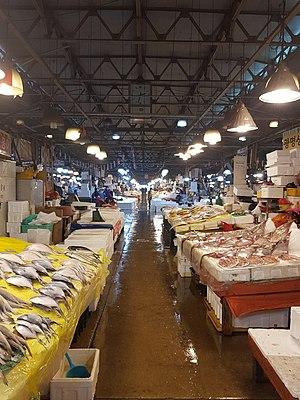
Le marché aux poissons de Noryangjin est le plus grand marché aux poissons de Séoul, en Corée du Sud. Il est situé dans le quartier de Noryangjin-dong, à l'est du DLI 63 Building et au sud de la rivière Han. Il est desservi par la station de métro Noryangjin, sur la ligne 1 et la ligne 9.